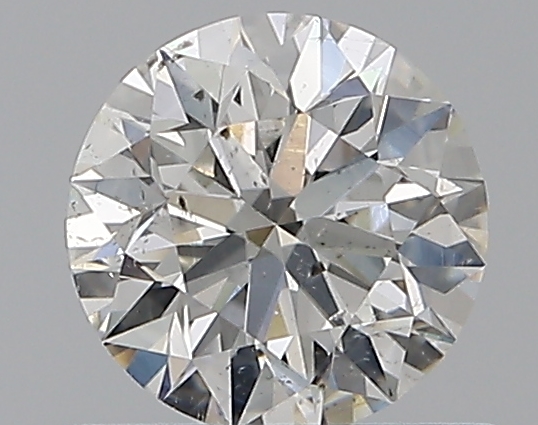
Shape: round
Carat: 0.57
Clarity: SI2
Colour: G
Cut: EX
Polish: EX
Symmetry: EX
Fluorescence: N
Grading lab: GIA
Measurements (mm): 5.27 x 5.31 x 3.31